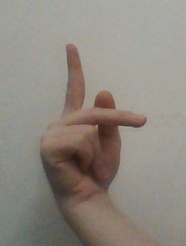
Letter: dha